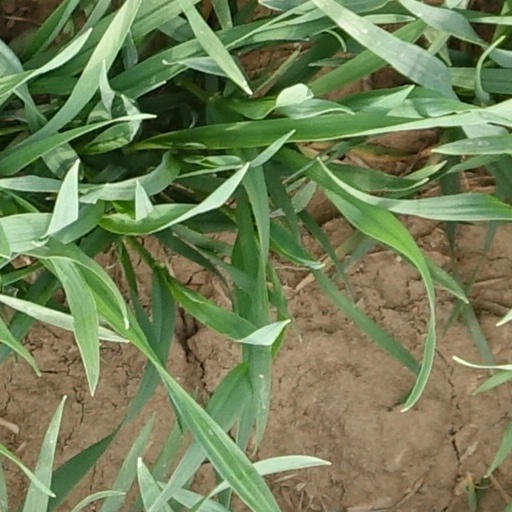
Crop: wheat